Arkatech Beatz

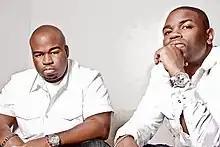

Arkatech Beatz (formerly known as The Infinite Arkatechz) are an American music production team from New York City, now based in Atlanta. Arkatech Beatz consists of members Collin "Jugrnaut" Dewar and Michael "Mike Trauma D" Dewar. They were affiliated with Loud Records/Sony Music Entertainment as A&R executives, and have composed, written, and produced music for gold and multi-platinum selling artists such as Big Pun, Nas, Raekwon, Prodigy of Mobb Deep, Mýa, Waka Flocka Flame, Jadakiss of The Lox, Killer Mike, Freddie Gibbs, Cyhi Da Prynce and others. Arkatech Beatz were also affiliated with Wu Tang Clan's American Cream Team as well as written and composed music for various movies such as the controversial 1999 drama film, "Black and White", "All The Women I've Loved", and others. Arkatech Beatz are also hosts of The Arkatech Beatz Music Business Podcast, and authors of the books, The Songwriter's Guide To Song Registration, The Musician's Guide To Music Copyrights, and The Ultimate Guide to Forming Your Own Music LLC.